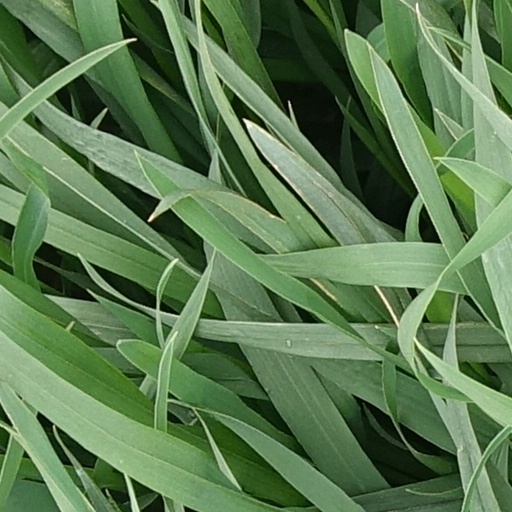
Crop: wheat